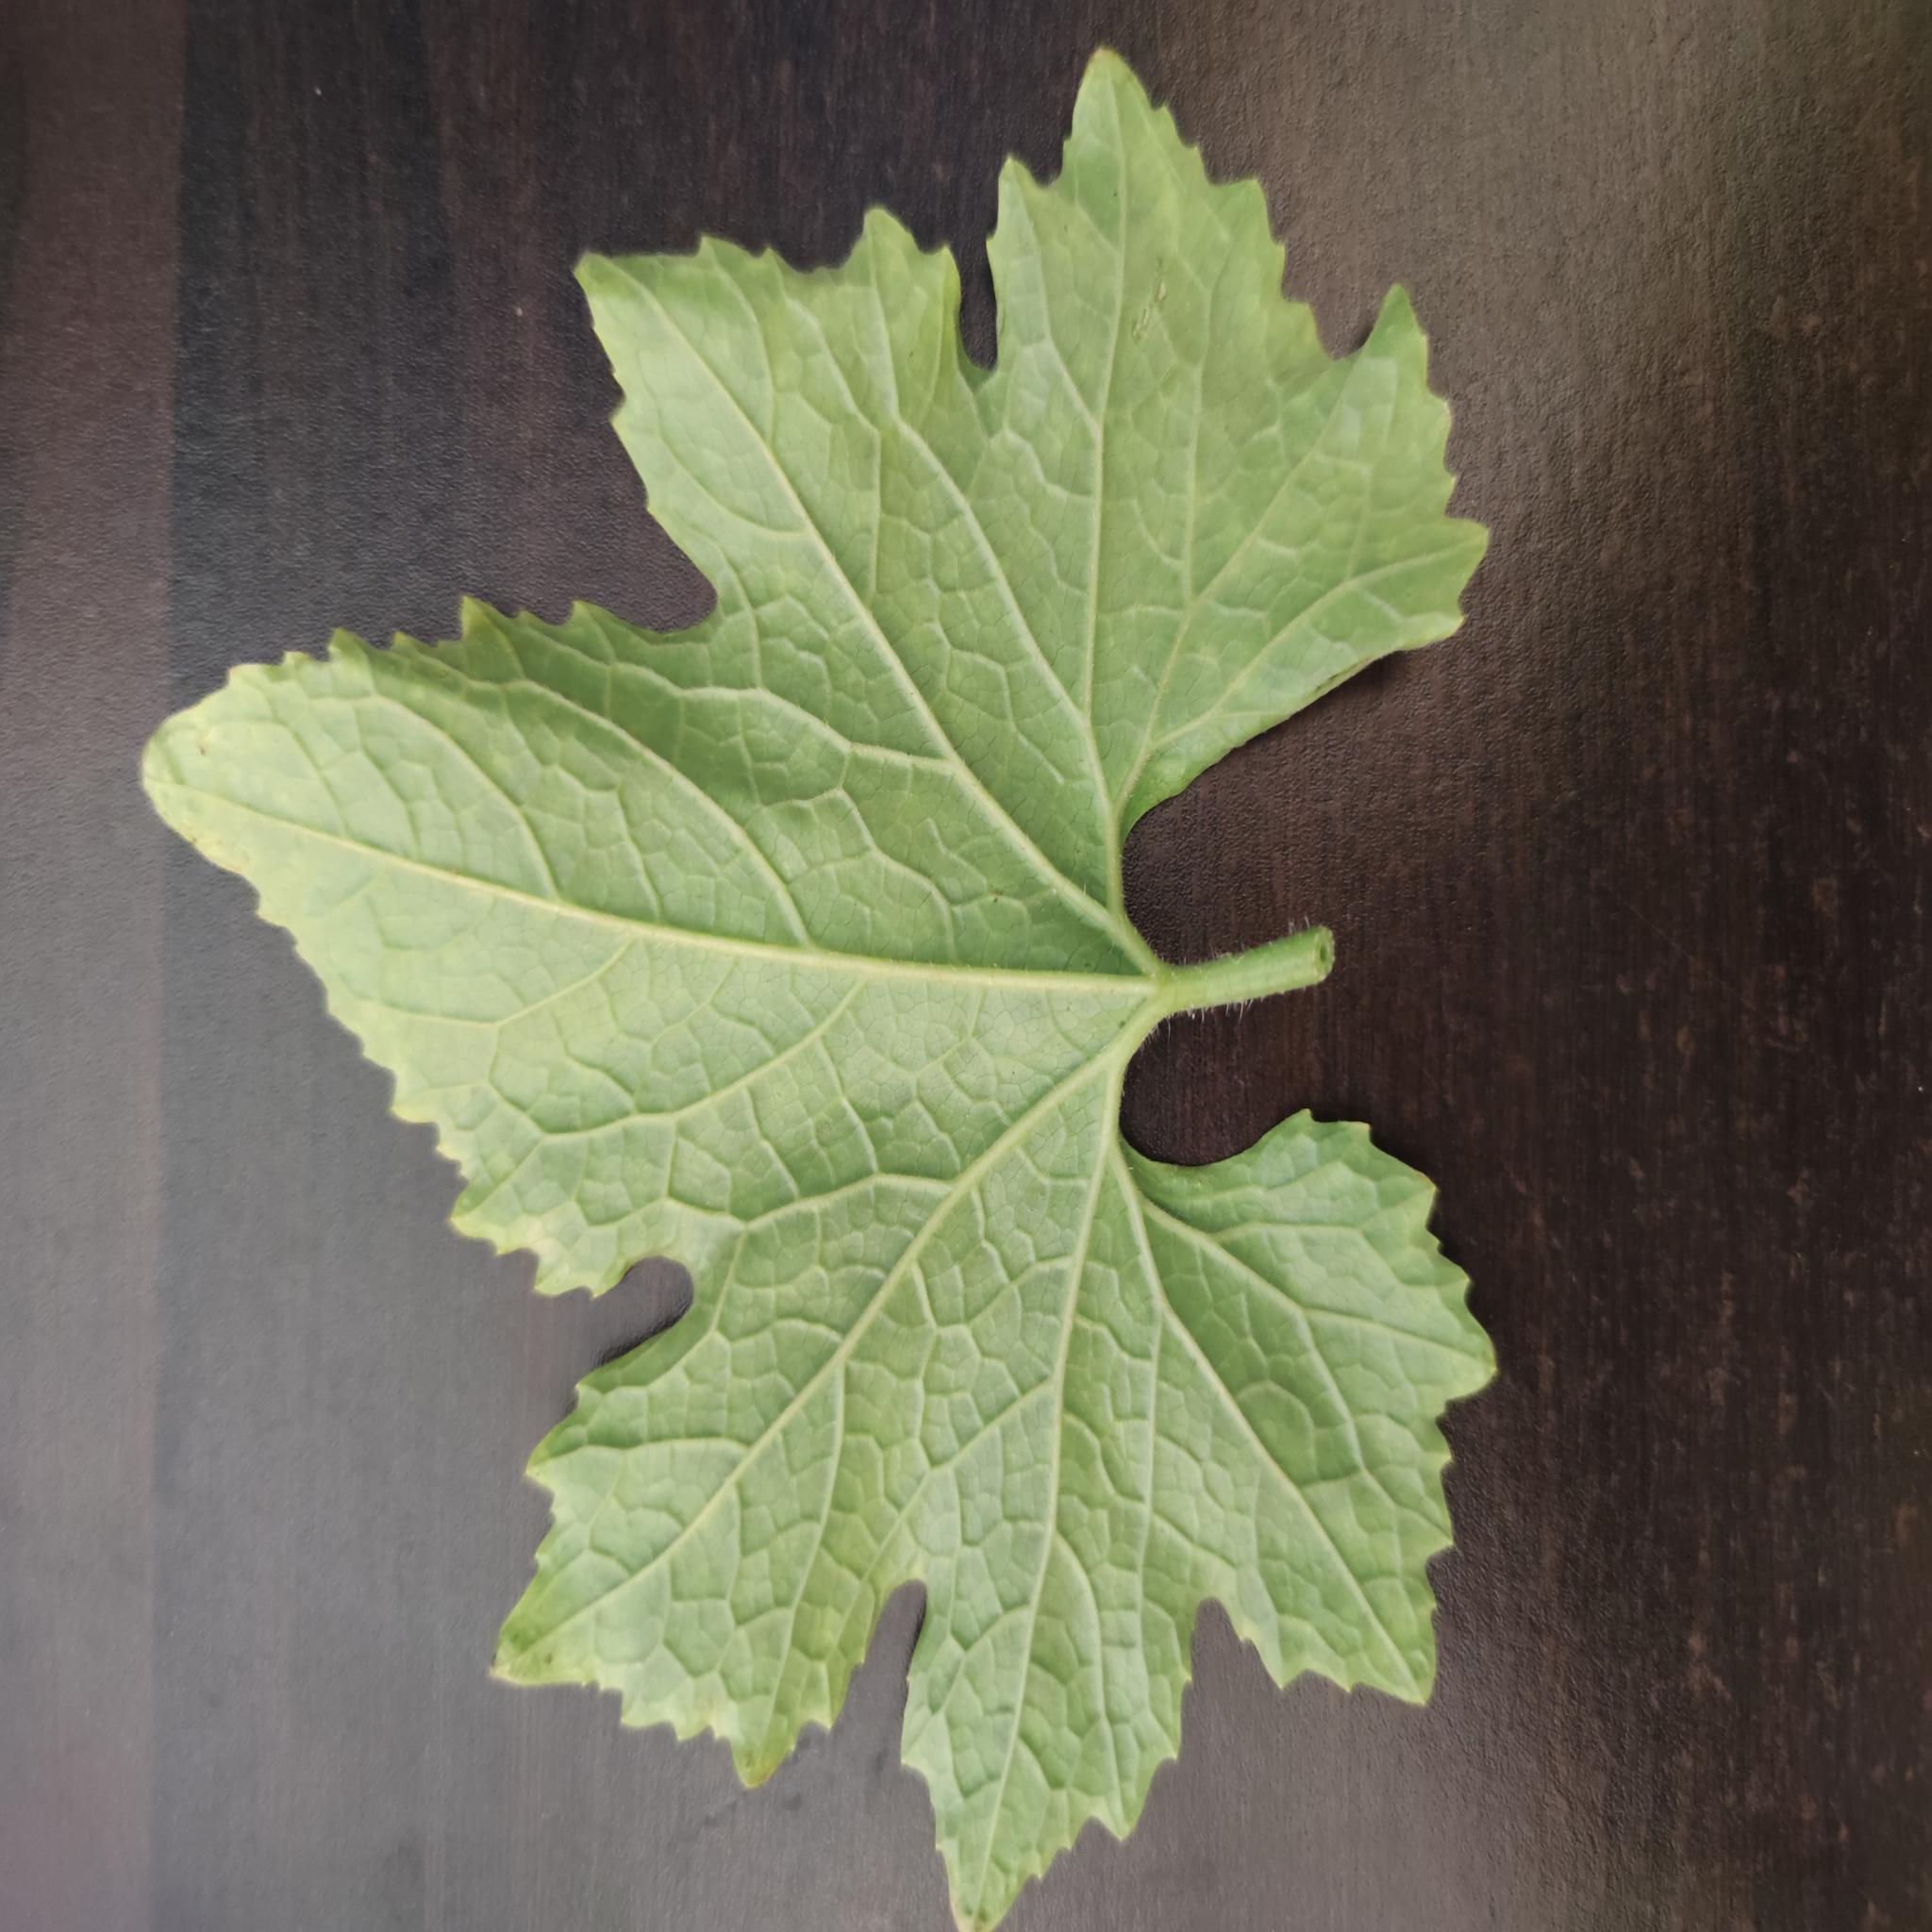
Label: Healthy